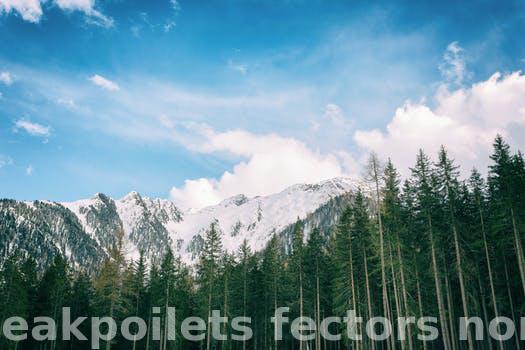
Label: Watermark